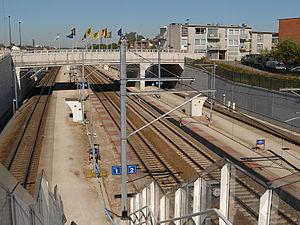
La gare de Zaventem est une gare ferroviaire belge de la ligne 36, de Bruxelles-Nord à Liège-Guillemins, située à proximité du centre de la ville de Zaventem dans la province du Brabant flamand en Région flamande.
La ligne S9 du RER bruxellois, plus simplement nommée S9, est une ligne de train de l'offre ferroviaire suburbaine à Bruxelles, étape du projet Réseau express régional bruxellois, elle traverse Bruxelles sur un axe Sud-Nord : Nivelles - Bruxelles - Malines.
La ligne 36 est une ligne de chemin de fer belge reliant Bruxelles à Liège capitale économique de la Wallonie.